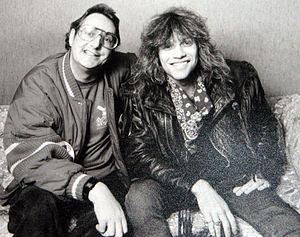
Jon Bon Jovi, né John Francis Bongiovi Jr. le 2 mars 1962 à Perth Amboy, est un auteur-compositeur-interprète, producteur, philanthrope et acteur américain. Il est principalement connu comme étant le fondateur et le leader du groupe de rock Bon Jovi, formé en 1983.